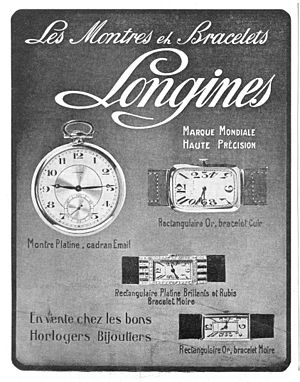
Longines / Historie
Lommeur og armbåndsure fra Longines anno 1924.
Longines er en virksomhed beliggende i Saint-Imier, Schweiz, der designer og producerer sofistikerede ure, der er positionerede til toppen af markedet. Longines blev grundlagt af Auguste Agassiz i 1832 og er i dag ejet af Swatch Group. Logoet for Longines er det vingede timeglas.